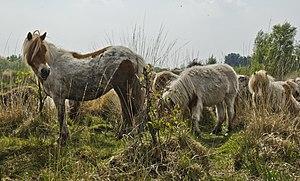
Le parc national De Groote Peel est une ancienne tourbière, reconnue en tant que zone humide, remarquable par sa tranquillité et par la qualité exceptionnelle de sa nature. Le statut de parc national des Pays-Bas lui est accordé en 1993, sur une surface de 1 500 hectares, localisée à cheval entre les provinces du Brabant-Septentrional et du Limbourg.